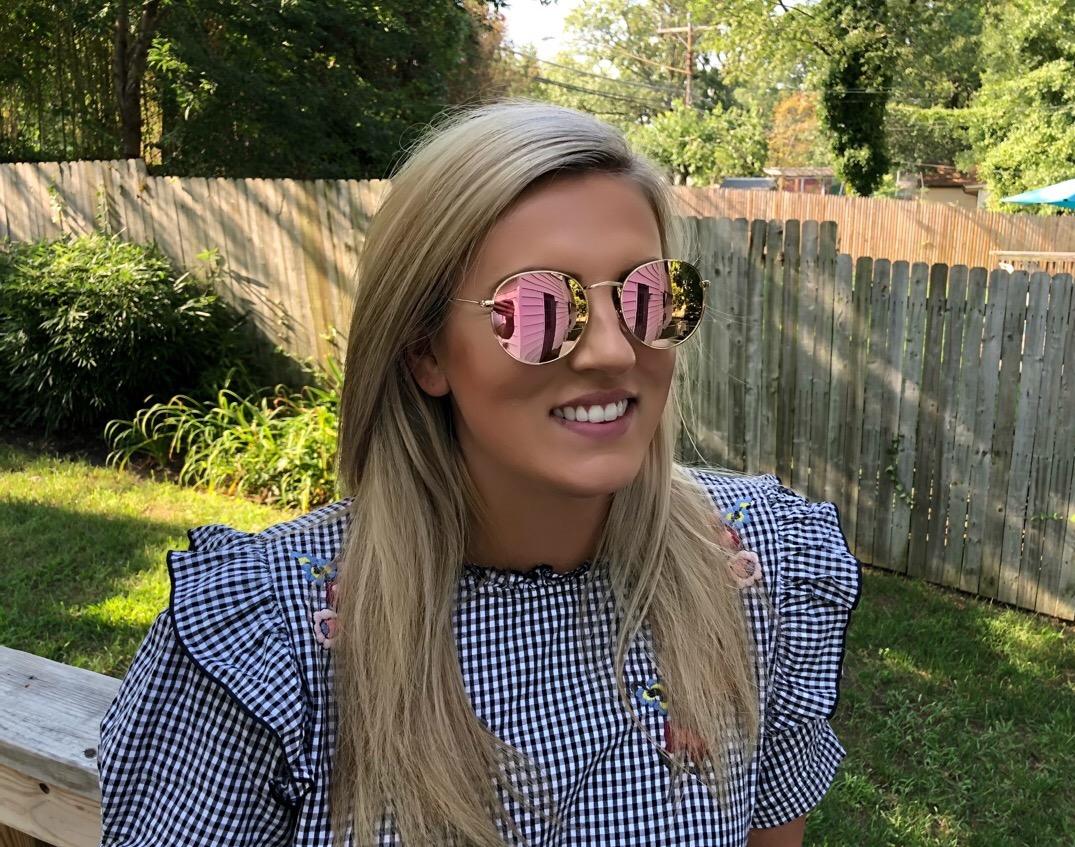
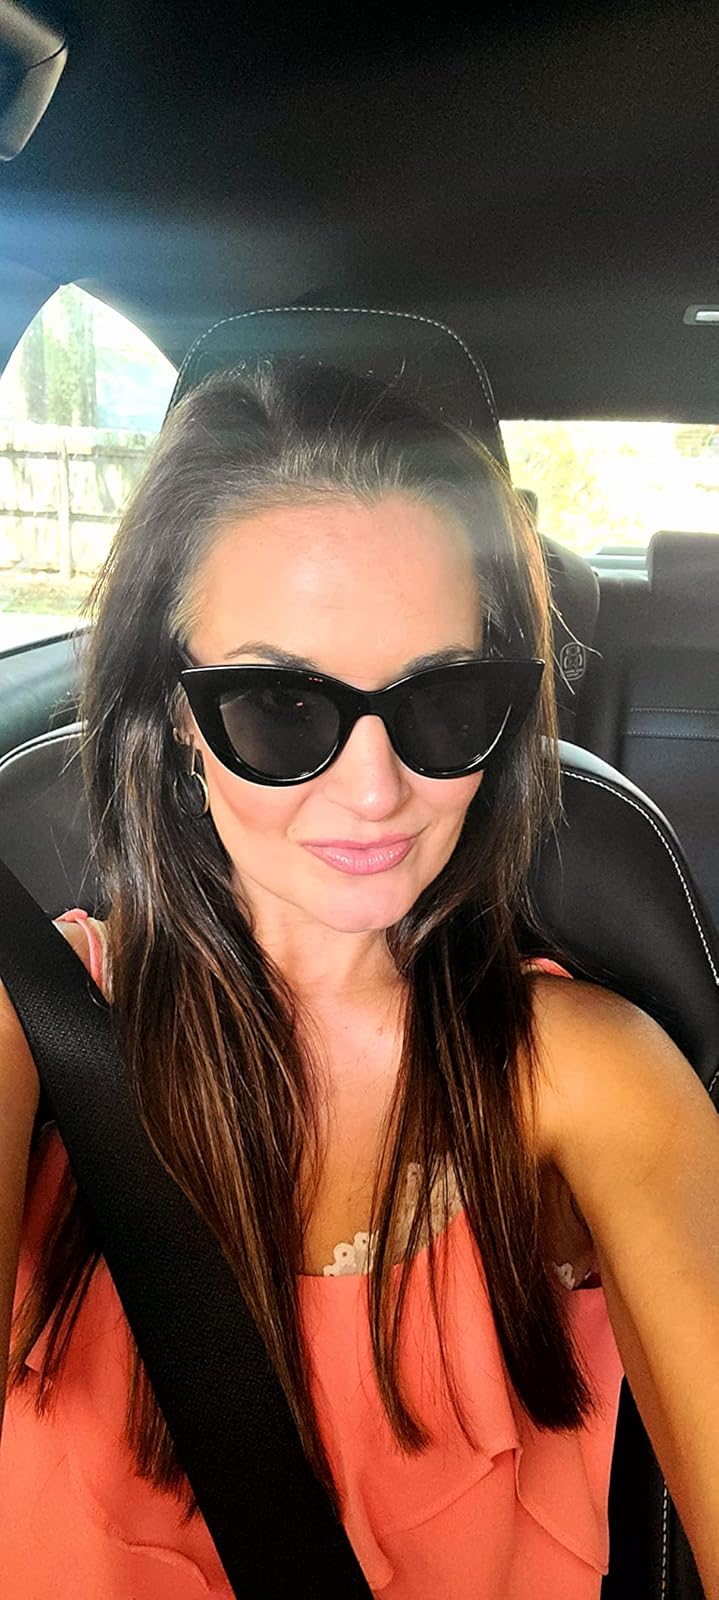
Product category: accessories_sunglasses
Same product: no